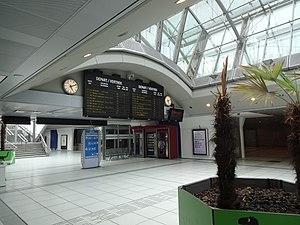
Hall de la gare de Bruxelles-Luxembourg et tableau des départs. Ce grand tableau fut supprimé fin 2019 et remplacé par des écrans classiques.
La gare de Bruxelles-Luxembourg, anciennement dite notamment « Bruxelles Quartier-Léopold », est une gare ferroviaire belge des lignes 161 et 161A située à Ixelles, place du Luxembourg, près de l'Espace Léopold du Parlement européen, dans le quartier Léopold de la ville de Bruxelles.